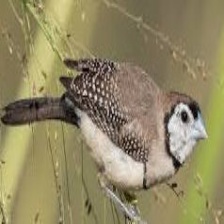
Species: DOUBLE BARRED FINCH
Scientific name: TAENIOPYGIA BICHENOVII
ImageNet parent category: house_finch